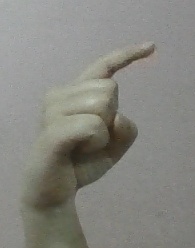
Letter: ra